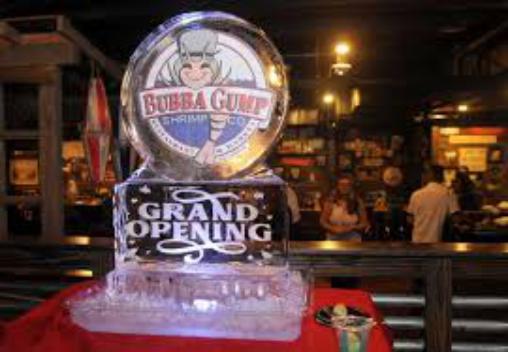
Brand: Bubba Gump Shrimp Company
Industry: Food